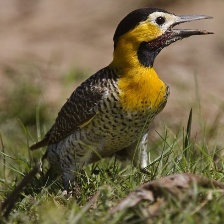
Species: CAMPO FLICKER
Scientific name: COLAPTES CAMPESTRIS